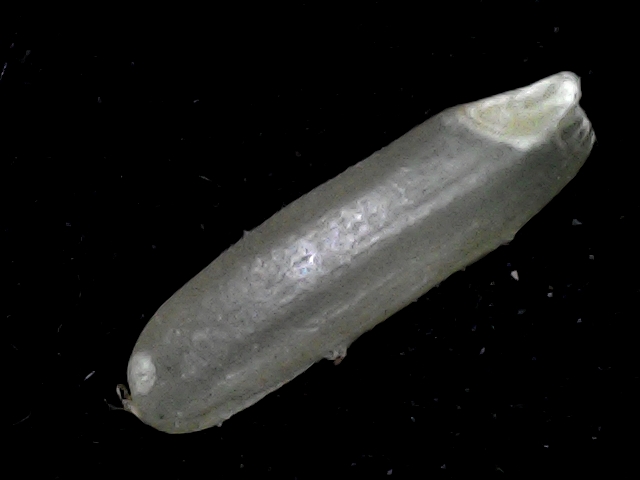
Rice variety: BD87